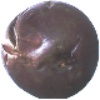
Label: Passion Fruit 1